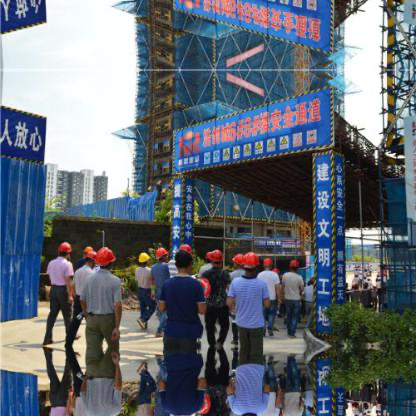
Objects in the image:
label: helmet
label: helmet
label: helmet
label: helmet
label: helmet
label: helmet
label: helmet
label: helmet
label: helmet
label: helmet
label: head
label: helmet